Beachamwell

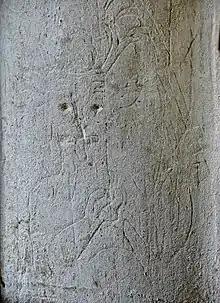
St Mary's church – The Beachamwell Devil

There are two brasses in the chancel floor. Both commemorate priests, one anonymous late 14th century and the other John Grymeston who died 1430. Blomefield in the 18th century noted a brass matrix of a priest wearing vestments in the floor of the aisle, but the brass inlays had been robbed.